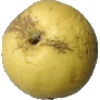
Label: golden_apple